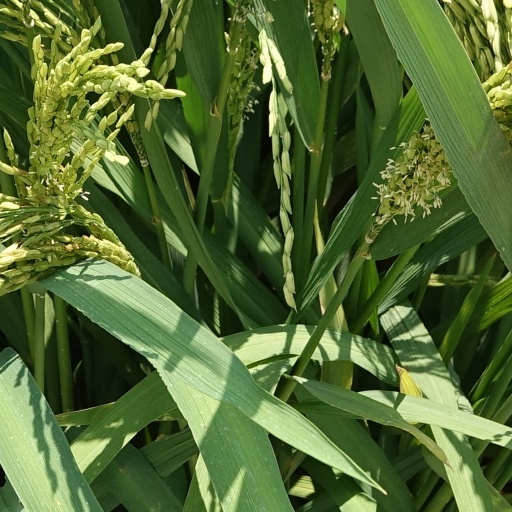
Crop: rice